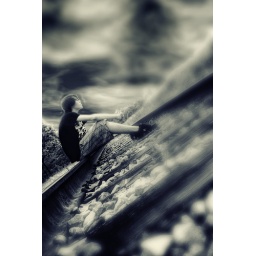
the sky above, the field below